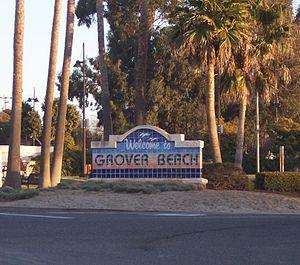
Grover Beach est une municipalité américaine du comté de San Luis Obispo, en Californie. Sa population était de 13 156 habitants au recensement de 2010.